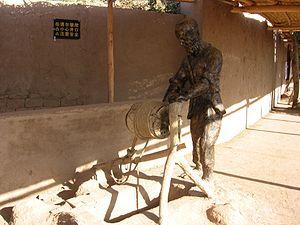
Un qanat est un ouvrage destiné à la captation d'une nappe d'eau souterraine et l'adduction d'eau vers l'extérieur. Un qanat est constitué d'un ensemble de puits verticaux reliés à une galerie de drainage légèrement en pente qui achemine l'eau vers des citernes ou une exsurgence. Pour les populations de régions arides ou semi-arides, un qanat constitue une source d'eau constante et régulière, quelle que soit la saison, et il permet par exemple l'irrigation de cultures agricoles.